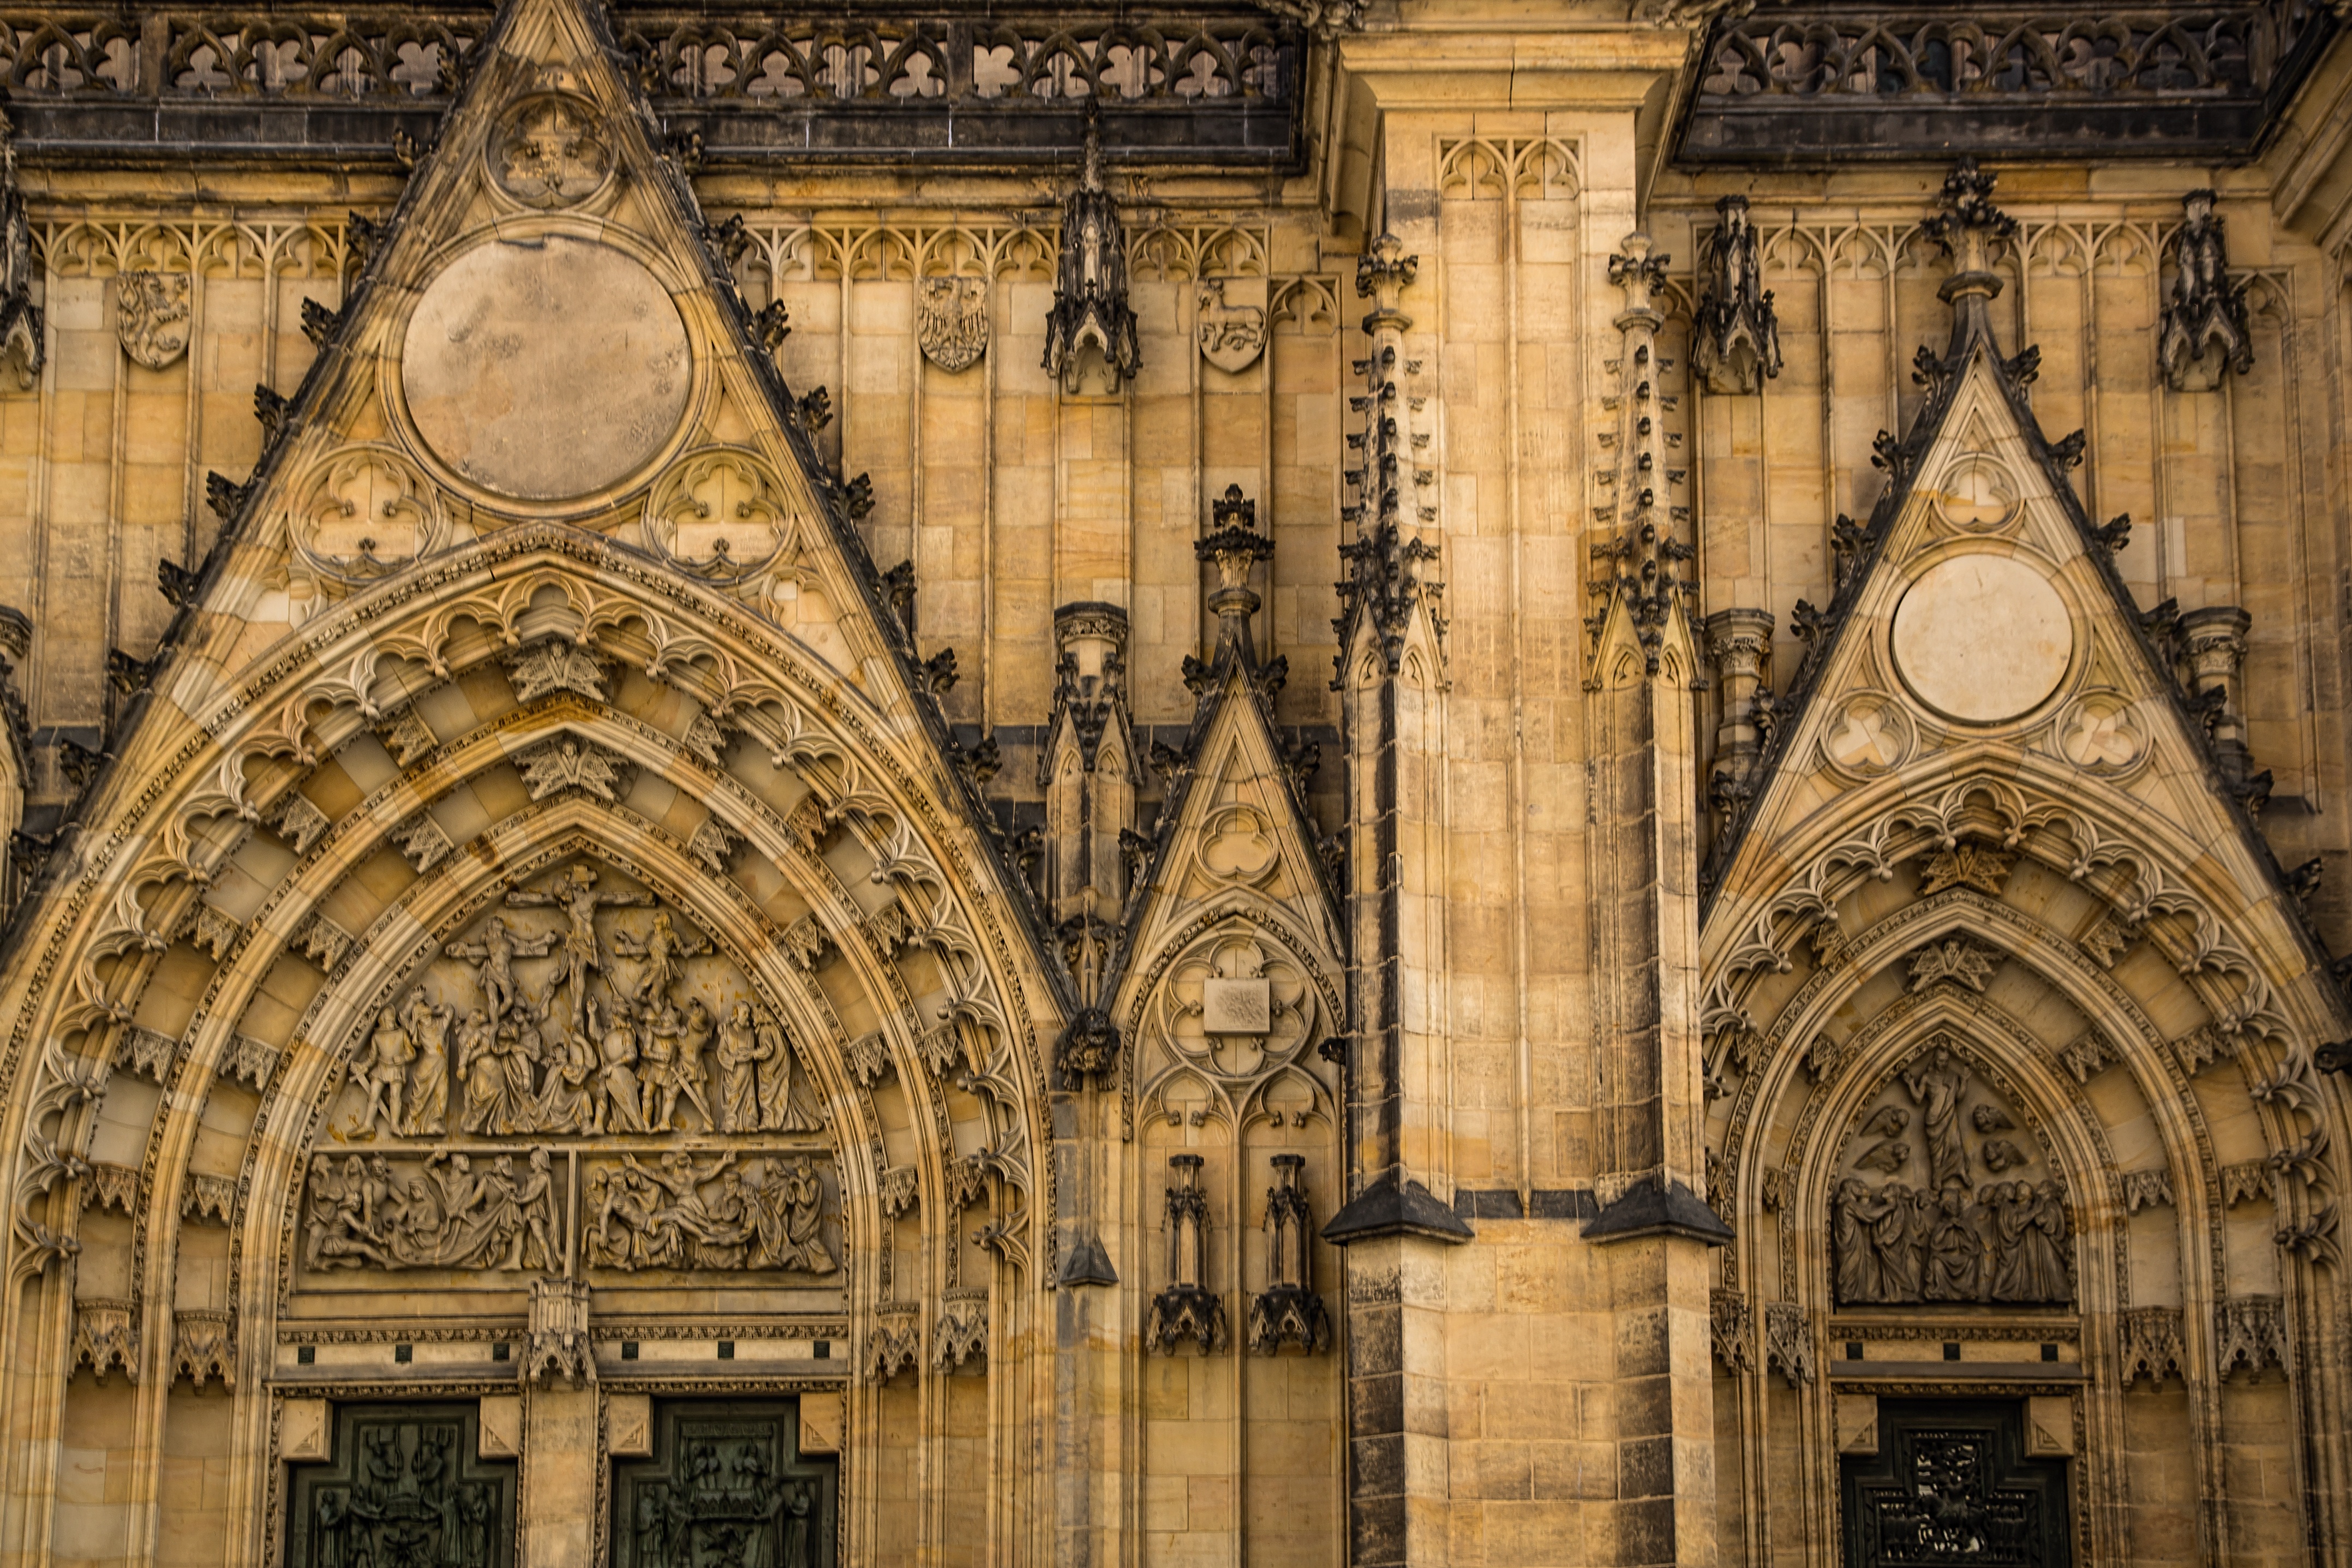
architecture, building, palace, monument, arch, facade, church, cathedral, chapel, prague, gothic, place of worship, baptistery, medieval architecture, arches, monastery, symmetry, synagogue, abbey, basilica, dom, historically, czech republic, st vitus cathedral, gothic architecture, gothic style, ancient history, byzantine architecture, golden city